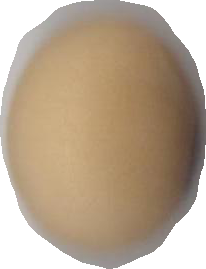
Variety: Anjasmoro